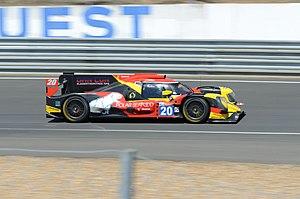
L'Oreca 07 Gibson de l'écurie High Class Racing pilotée par Anders Fjordbach, Dennis Andersen et Mathias Beche lors des 2 Heures du Mans 2019
Anders Fjordbach, né le 4 novembre 1990 au Danemark, est un pilote automobile danois.
High Class Racing est une écurie de sport automobile danoise. Elle a été fondée par le père de Anders Fjordbach en 1989 et son activité s'est arrêtée en 2004. Durant ces années, l'écurie participa au Championnat danois des voitures de tourisme. Anders Fjordbach couru un certain nombre d'années avec l'équipe tchèque ISR. Dennis Andersen et Anders Fjordbach participèrent ensemble aux 24 Heures de Spa au sein de l'écurie Grasser Racing Team. Ayant apprécié l'expérience, le High Class Racing repris du service afin de participer Renault Sport Trophy à partir de la saison 2016 avec un programme de deux ans.